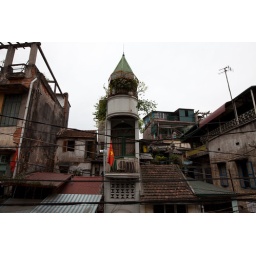
one of many really narrow houses in Vietnam (near Hoan Kiem lake in Hanoi, Vietnam)